Synthetic biology

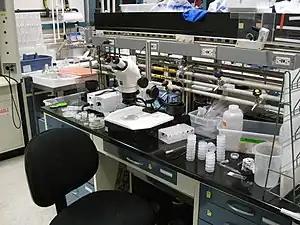
Synthetic Biology Research at NASA Ames Research Center

Synthetic biology (SynBio) is a multidisciplinary field of science that focuses on living systems and organisms. It applies engineering principles to develop new biological parts, devices, and systems or to redesign existing systems found in nature.